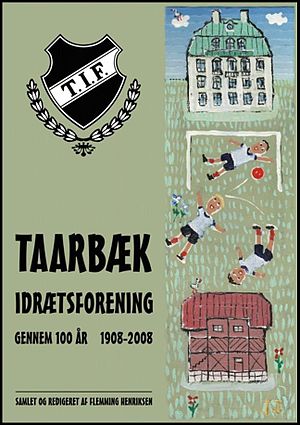
Taarbæk Idrætsforening / Taarbæk Idrætsforening – gennem 100 år
Forsiden af jubilæumsbogen.
Forsiden på ""Taarbæk Idrætsforening - gennem 100 år"". Skrevet og redigeret af Flemming Henriksen"
Taarbæk Idrætsforening er en mindre fodboldklub i Nordsjælland. Klubben blev etableret den 23. august 1908 og hører til blandt Danmarks ældste. Klubbens bedste hold spiller i serie 2. Klubben spiller sine hjemmekampe på Springforbi Fodboldbanerne, placeret mellem Øresund og Eremitageslottet.